Answer in natural language. Estimate the real world distances between objects in the image. Which object is closer to Doorway (marked A), dark brown wooden dresser with six drawers (marked B) or Television (marked C)? Choose between the following options: dark brown wooden dresser with six drawers (marked B) or Television (marked C)
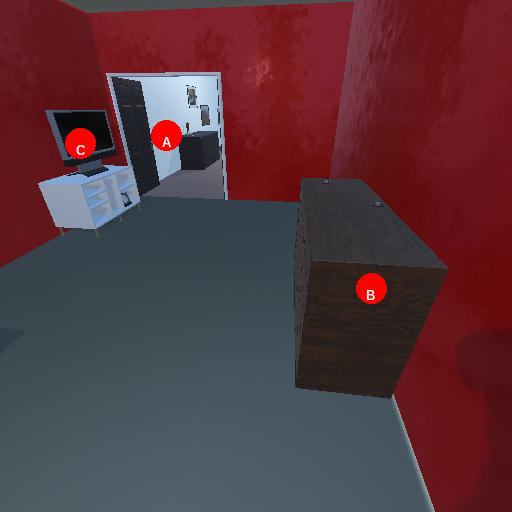
<answer>Television (marked C)</answer>